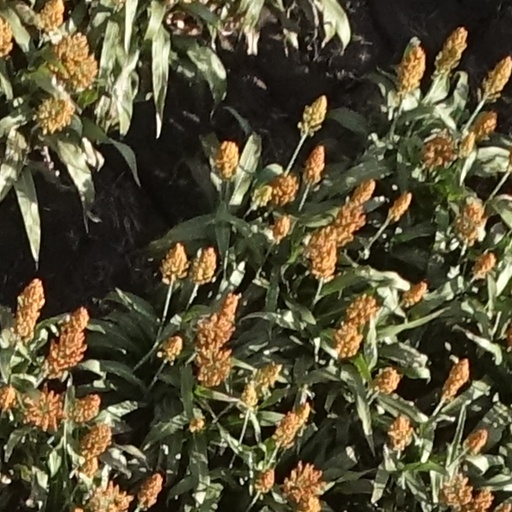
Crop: sorghum